Randy Lerner

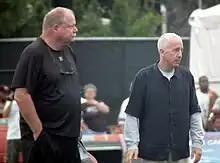
Lerner (right), along with general manager Mike Holmgren, observing a Cleveland Browns practice session (2012)

When his father, Al Lerner, died in October 2002 – four years to the day after he was awarded the new Browns franchise - the ownership of the team passed on to Lerner. Lerner served as a member of the National Football League's Business Ventures Committee. In 2012, Lerner sold the team to businessman Jimmy Haslam.